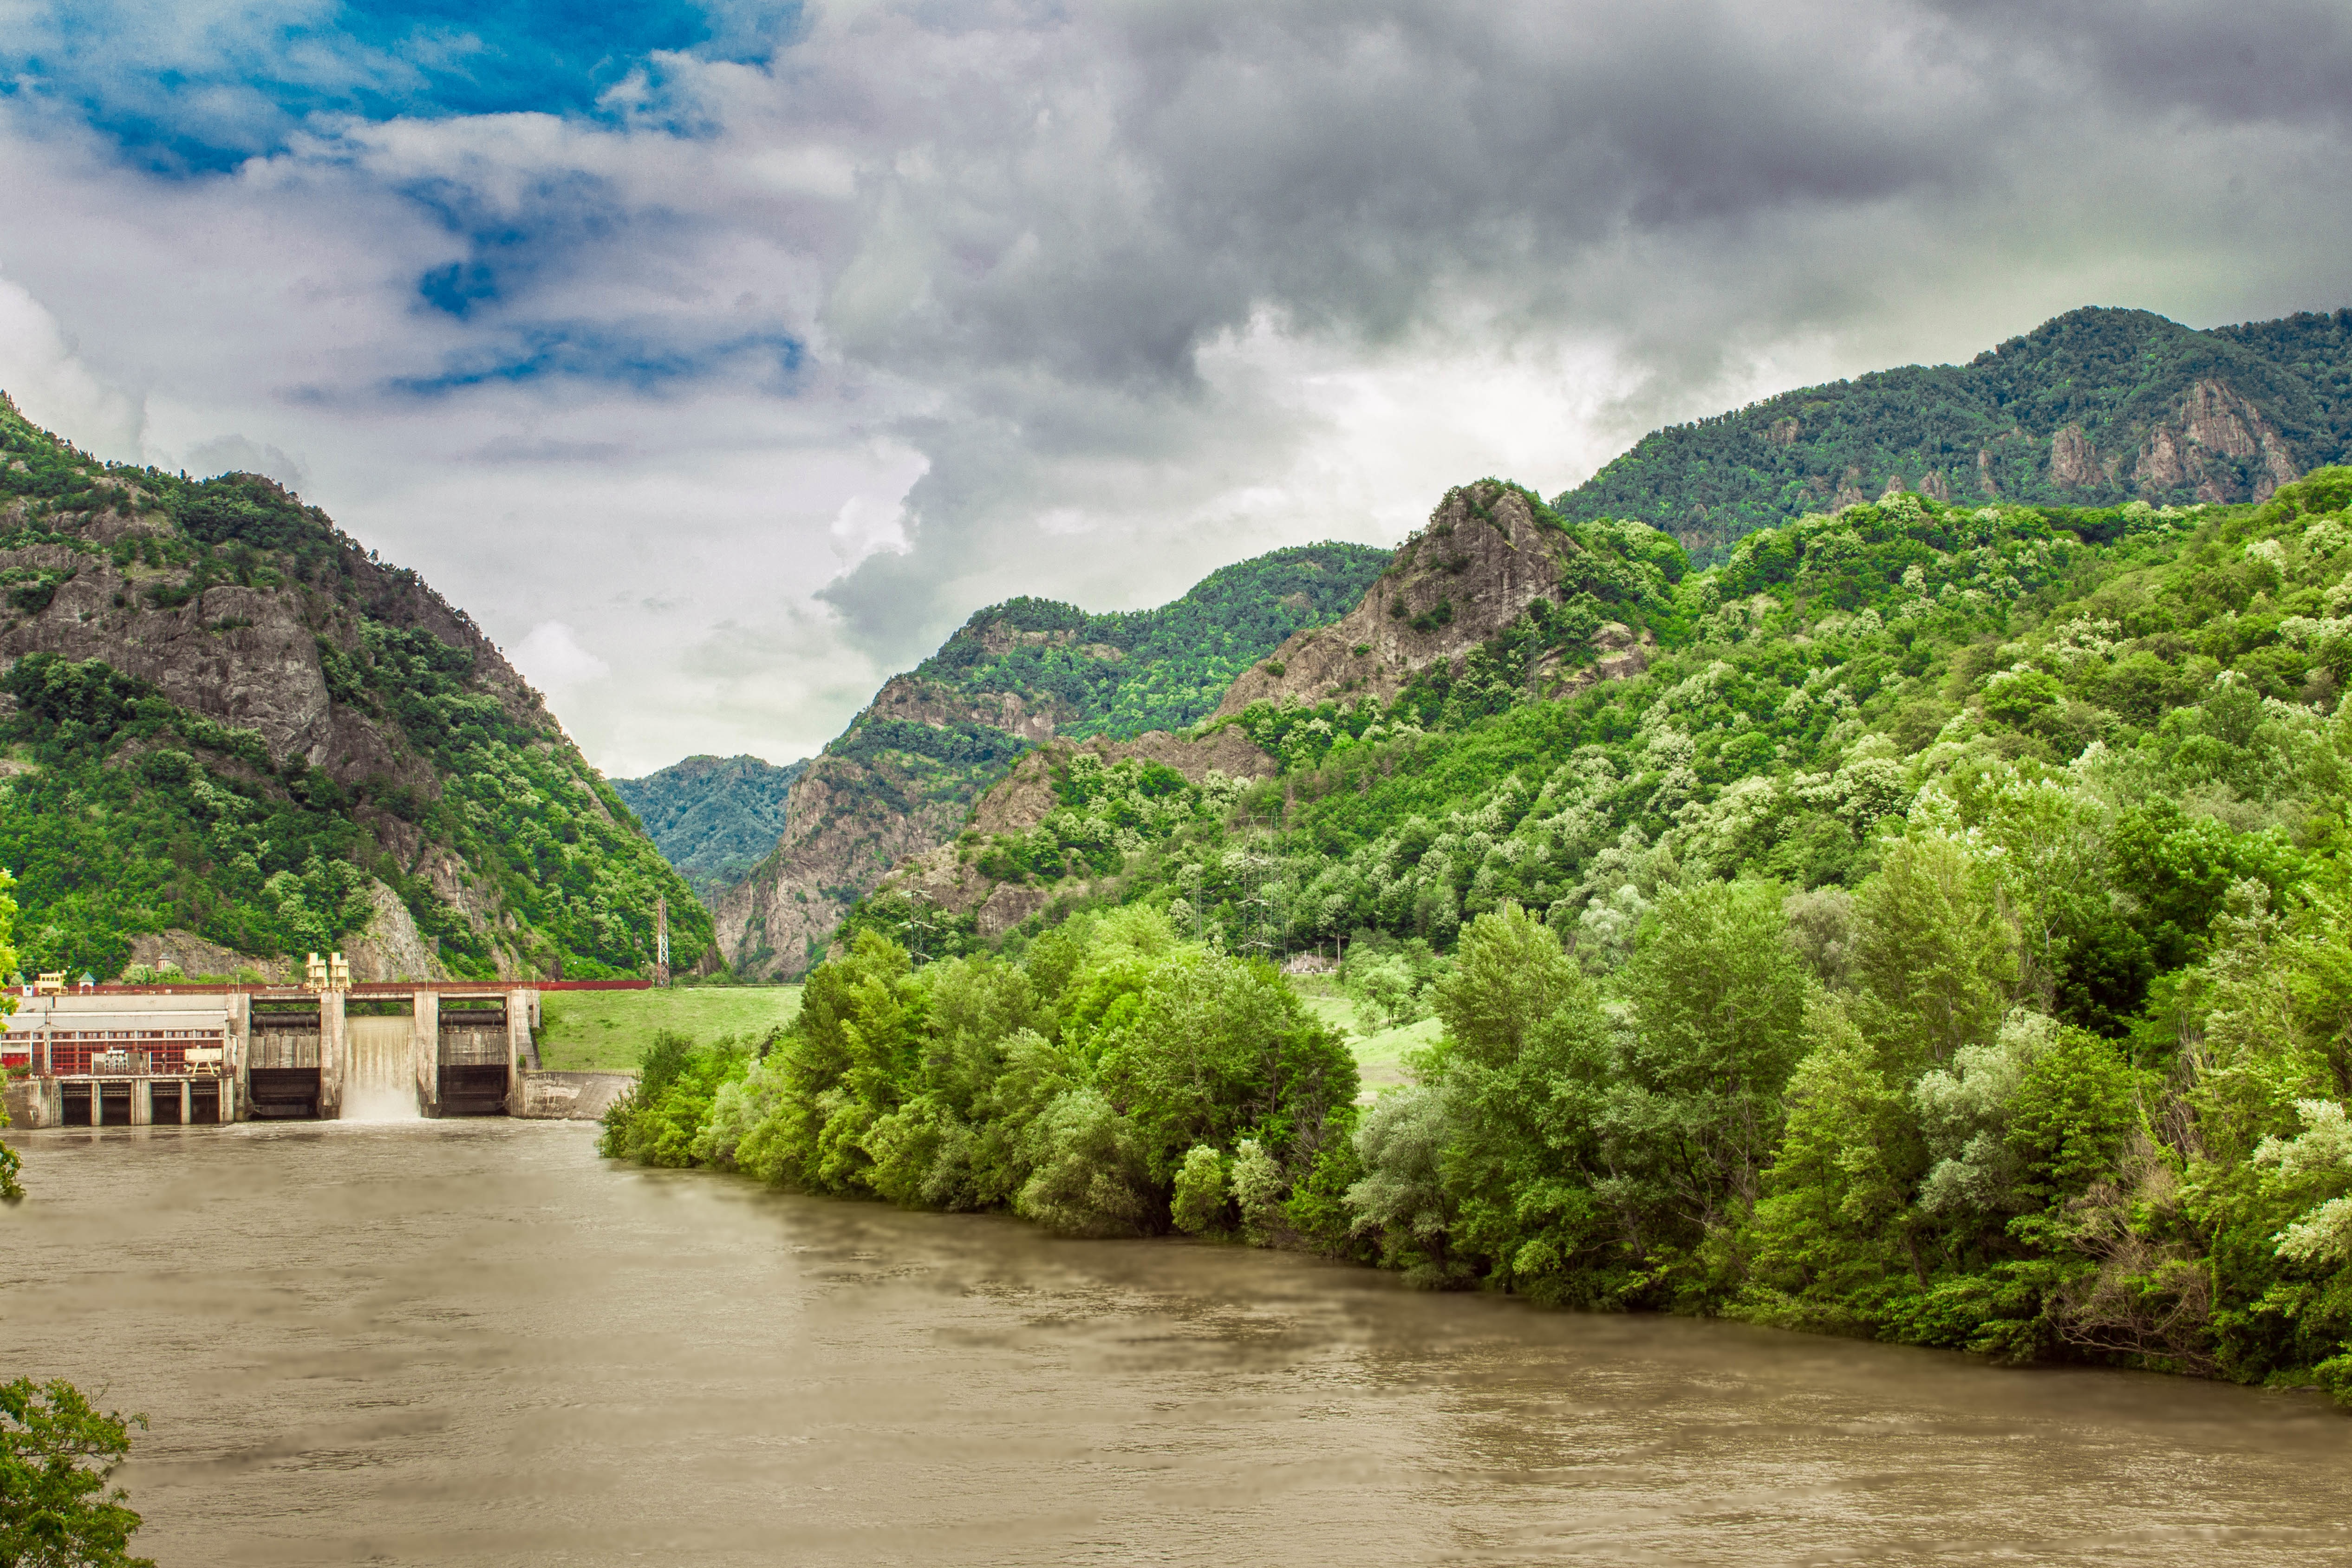
landscape, nature, mountain, lake, river, valley, mountain range, fjord, reservoir, loch, rural area, landform, geographical feature, mountainous landforms